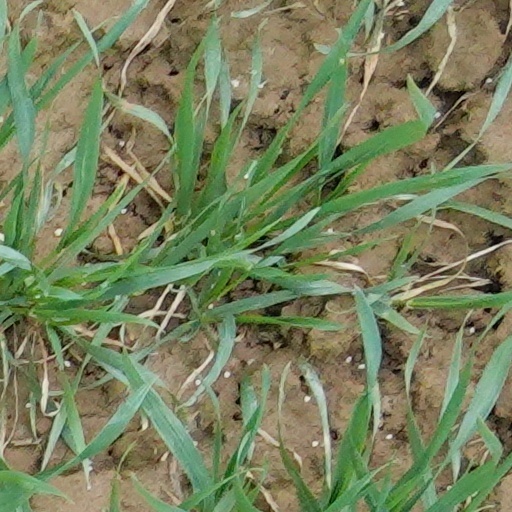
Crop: wheat